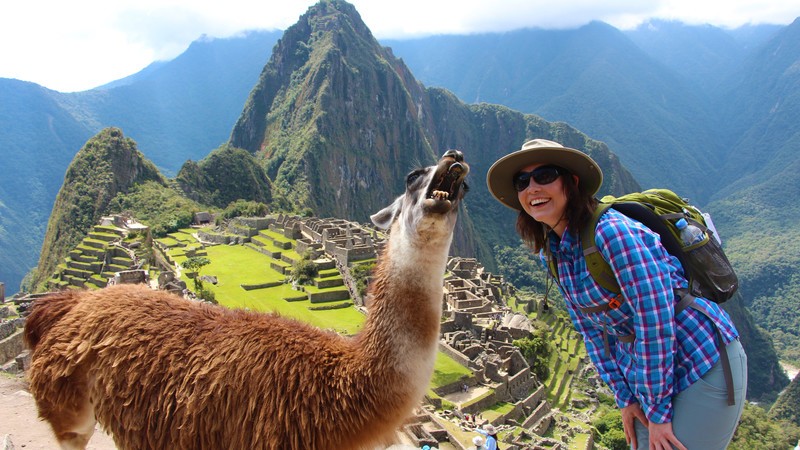
Landmark: Machu Picchu